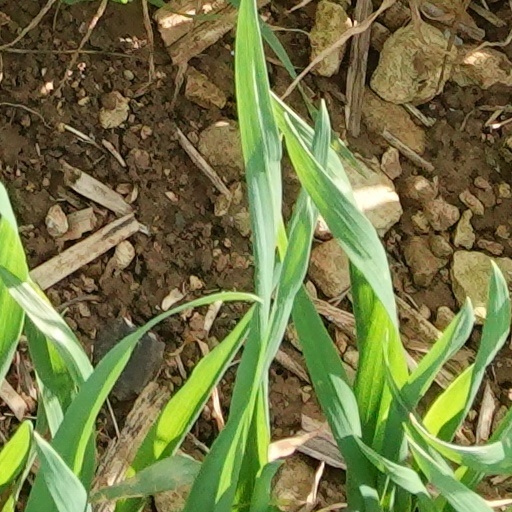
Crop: wheat